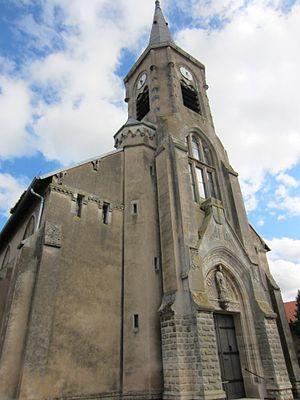
Chambley-Bussières est une commune française de Lorraine située dans le département de Meurthe-et-Moselle en région Grand Est.